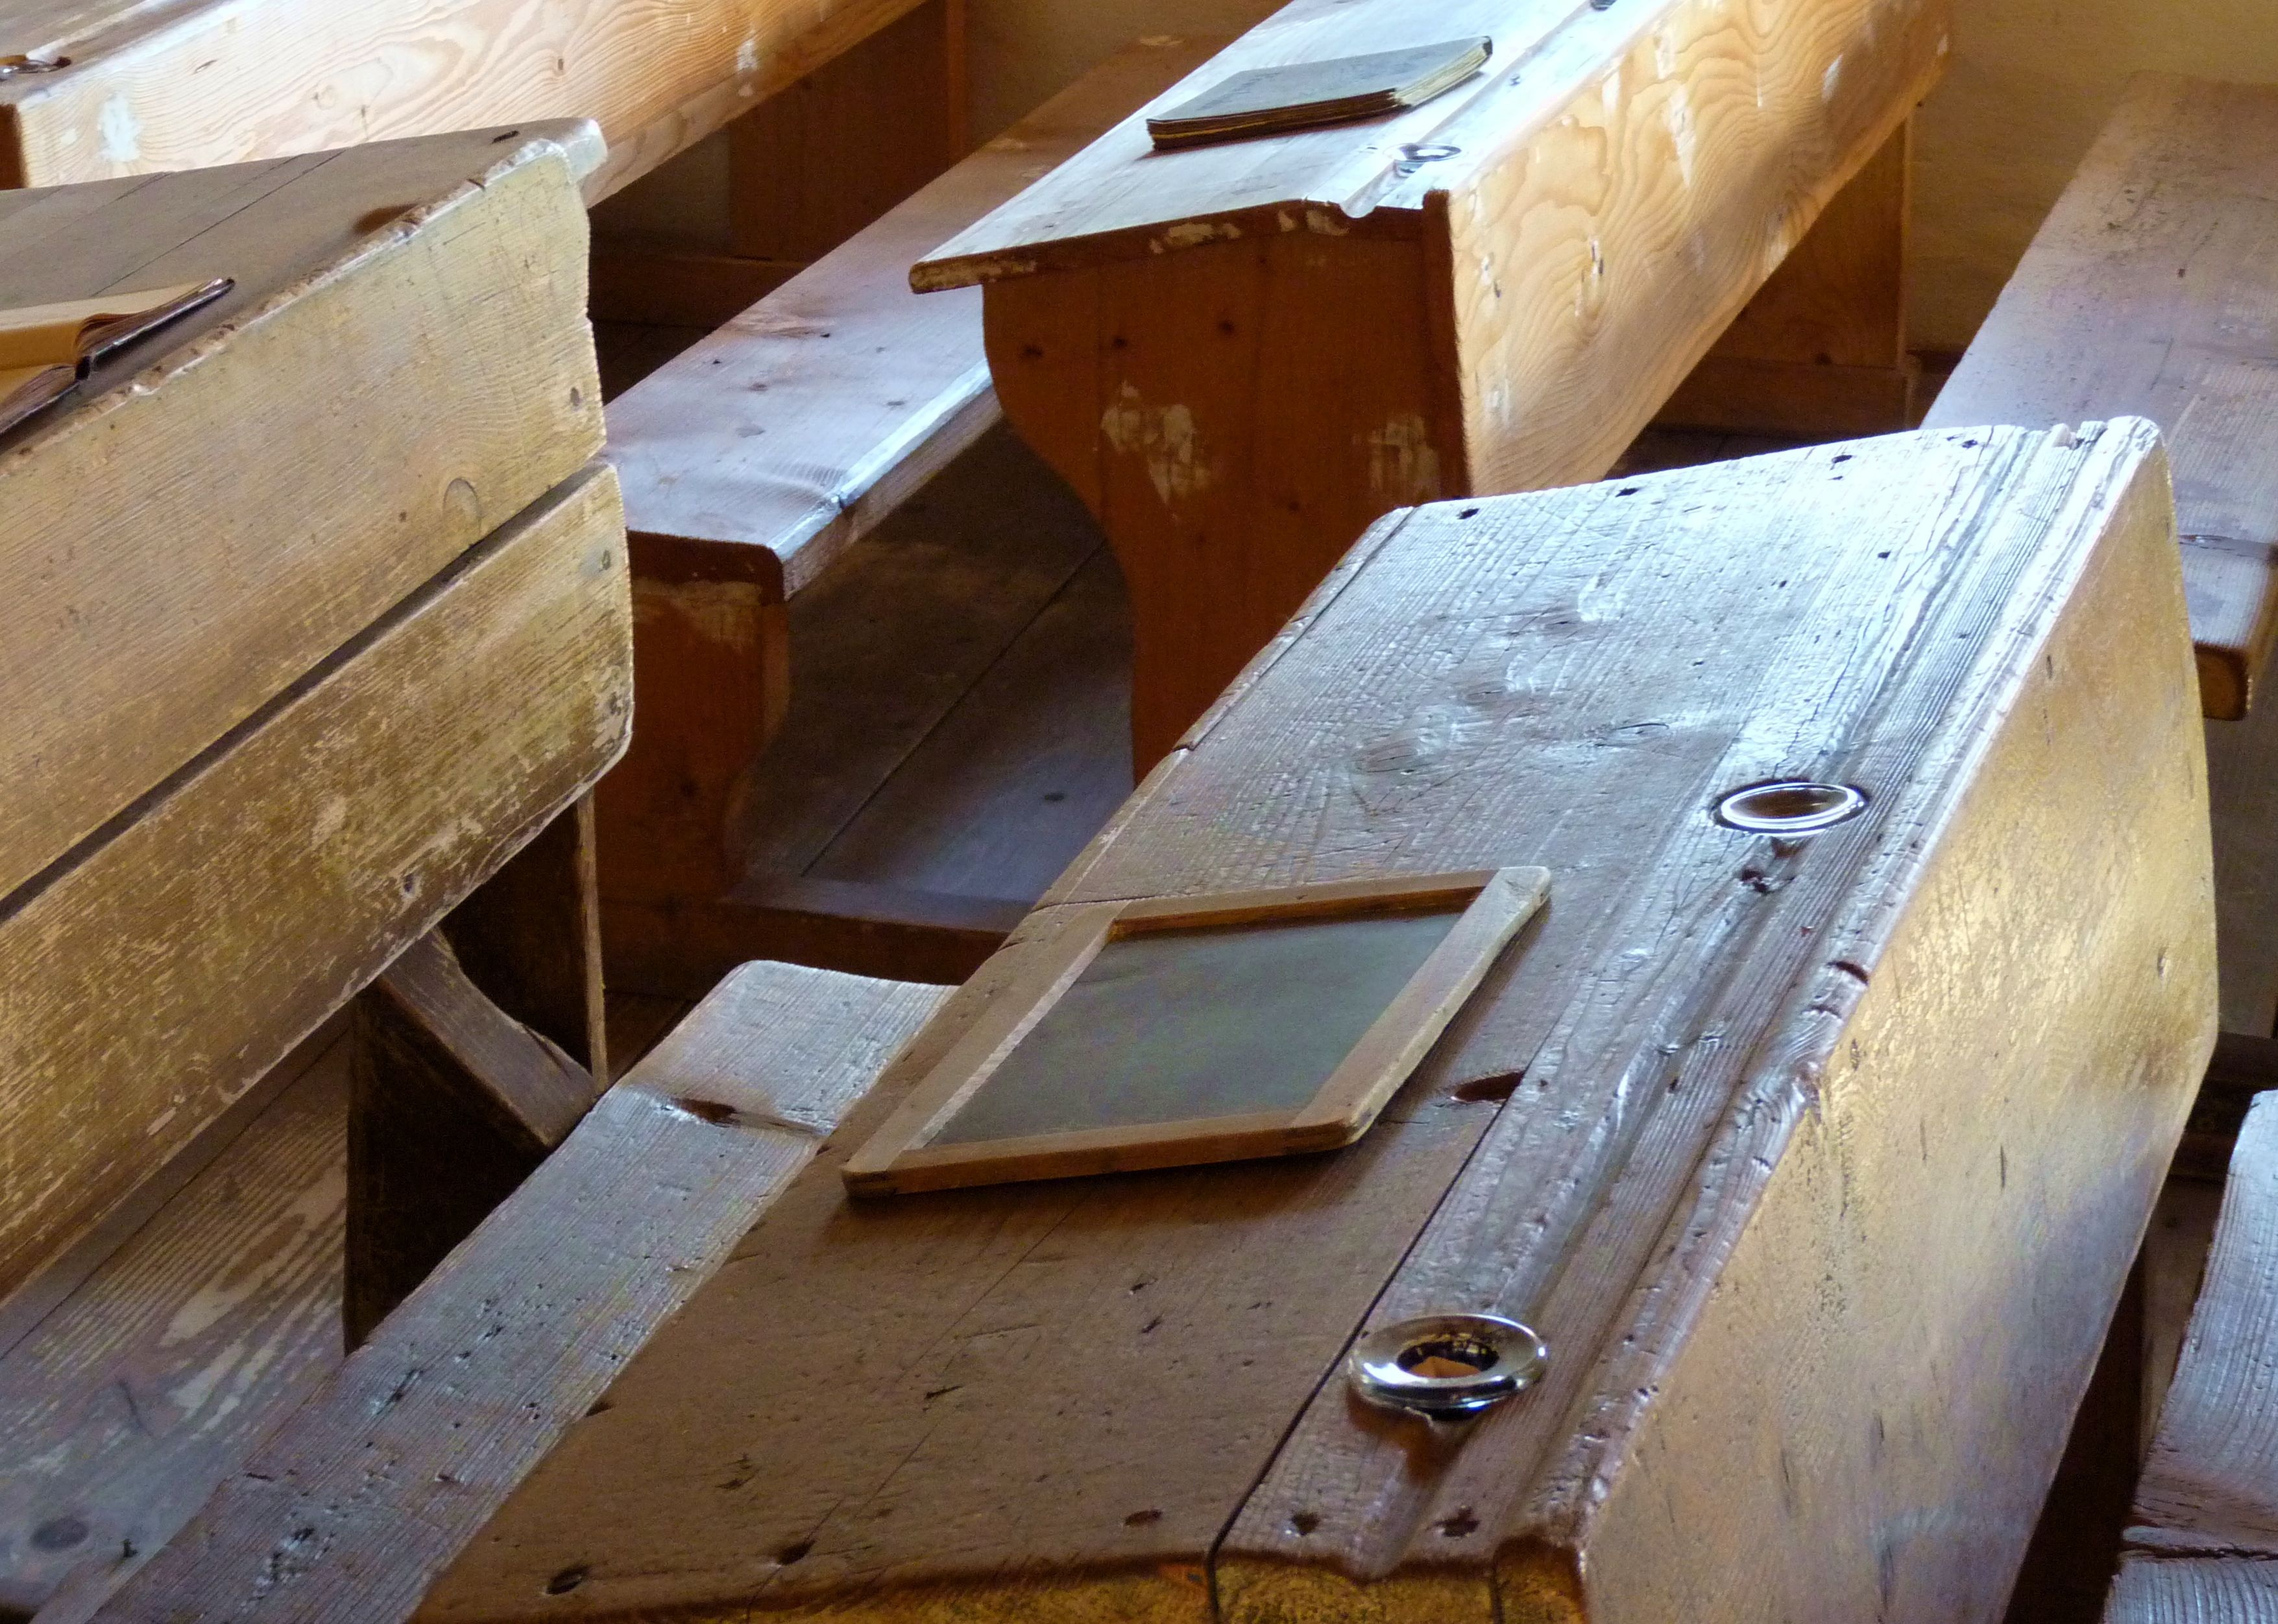
table, read, wood, floor, old, beam, museum, training, nostalgia, furniture, lumber, education, sit, slate, children, bank, students, school, learn, leave, plywood, back to school, schulbank, schulbeginn, school start, instructive, man made object